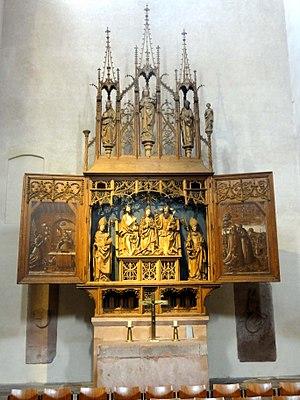
Klosterkirche, Innenansicht - Beschreibung siehe Dateititel.